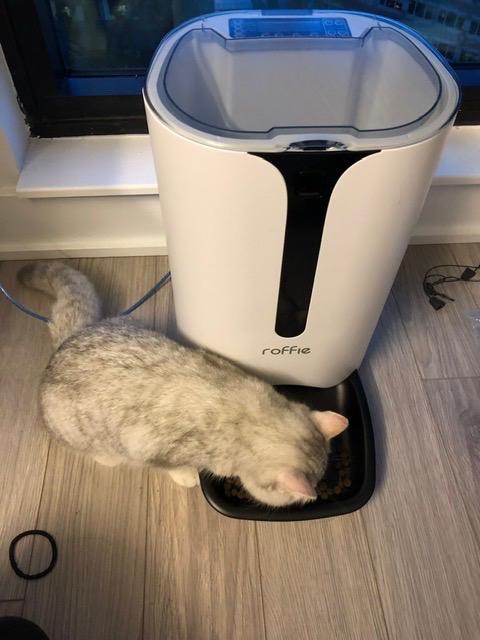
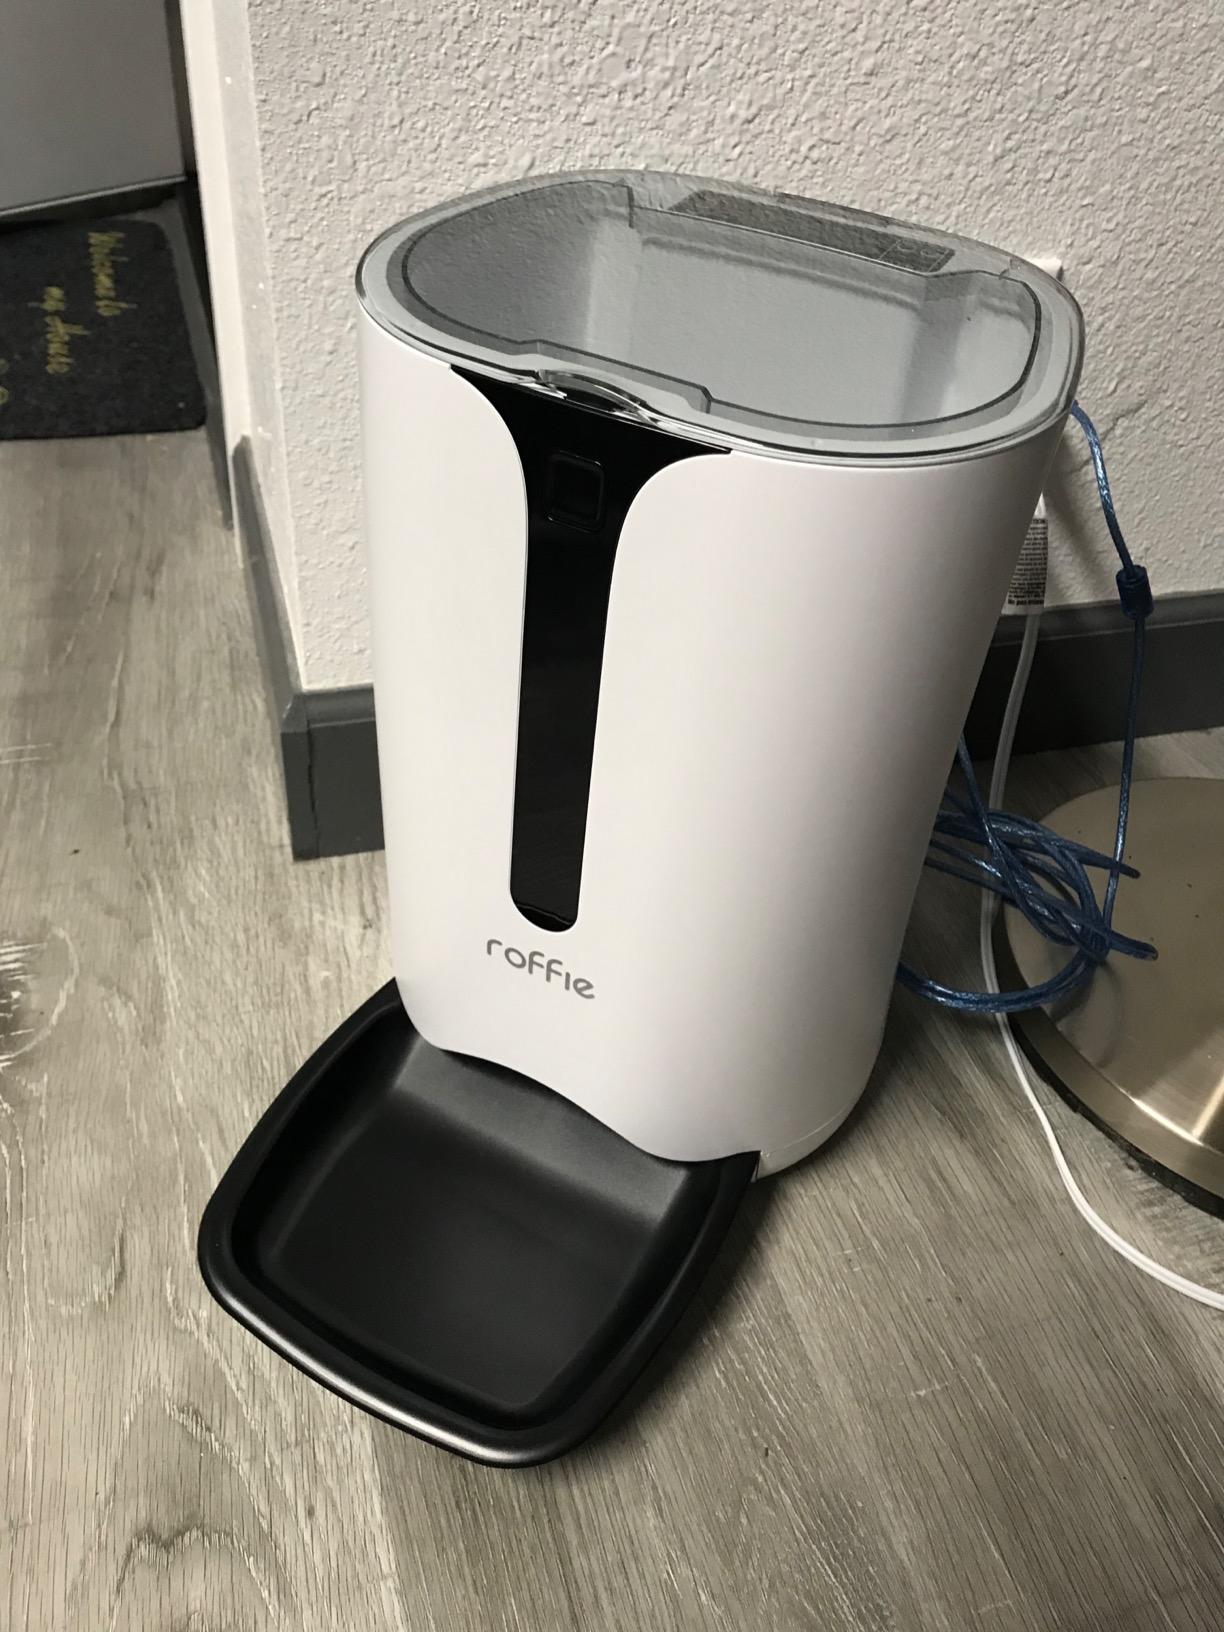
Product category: items_feeder
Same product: yes